Saga Arashiyama Museum of Arts and Culture

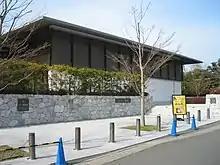
Exterior of Shigureden

The Saga Arashiyama Museum of Arts and Culture (SAMAC; formerly known as ) is a museum in Arashiyama, Kyoto, Japan, centered on the "Ogura Hyakunin Isshu" anthology of "waka" poems compiled by Fujiwara no Teika in the 13th century. The museum was founded by former Nintendo president Hiroshi Yamauchi, who invested more than $20 million in the facility. Shigureden's Autumn Shower Palace hall was designed by Nintendo game producer Shigeru Miyamoto.